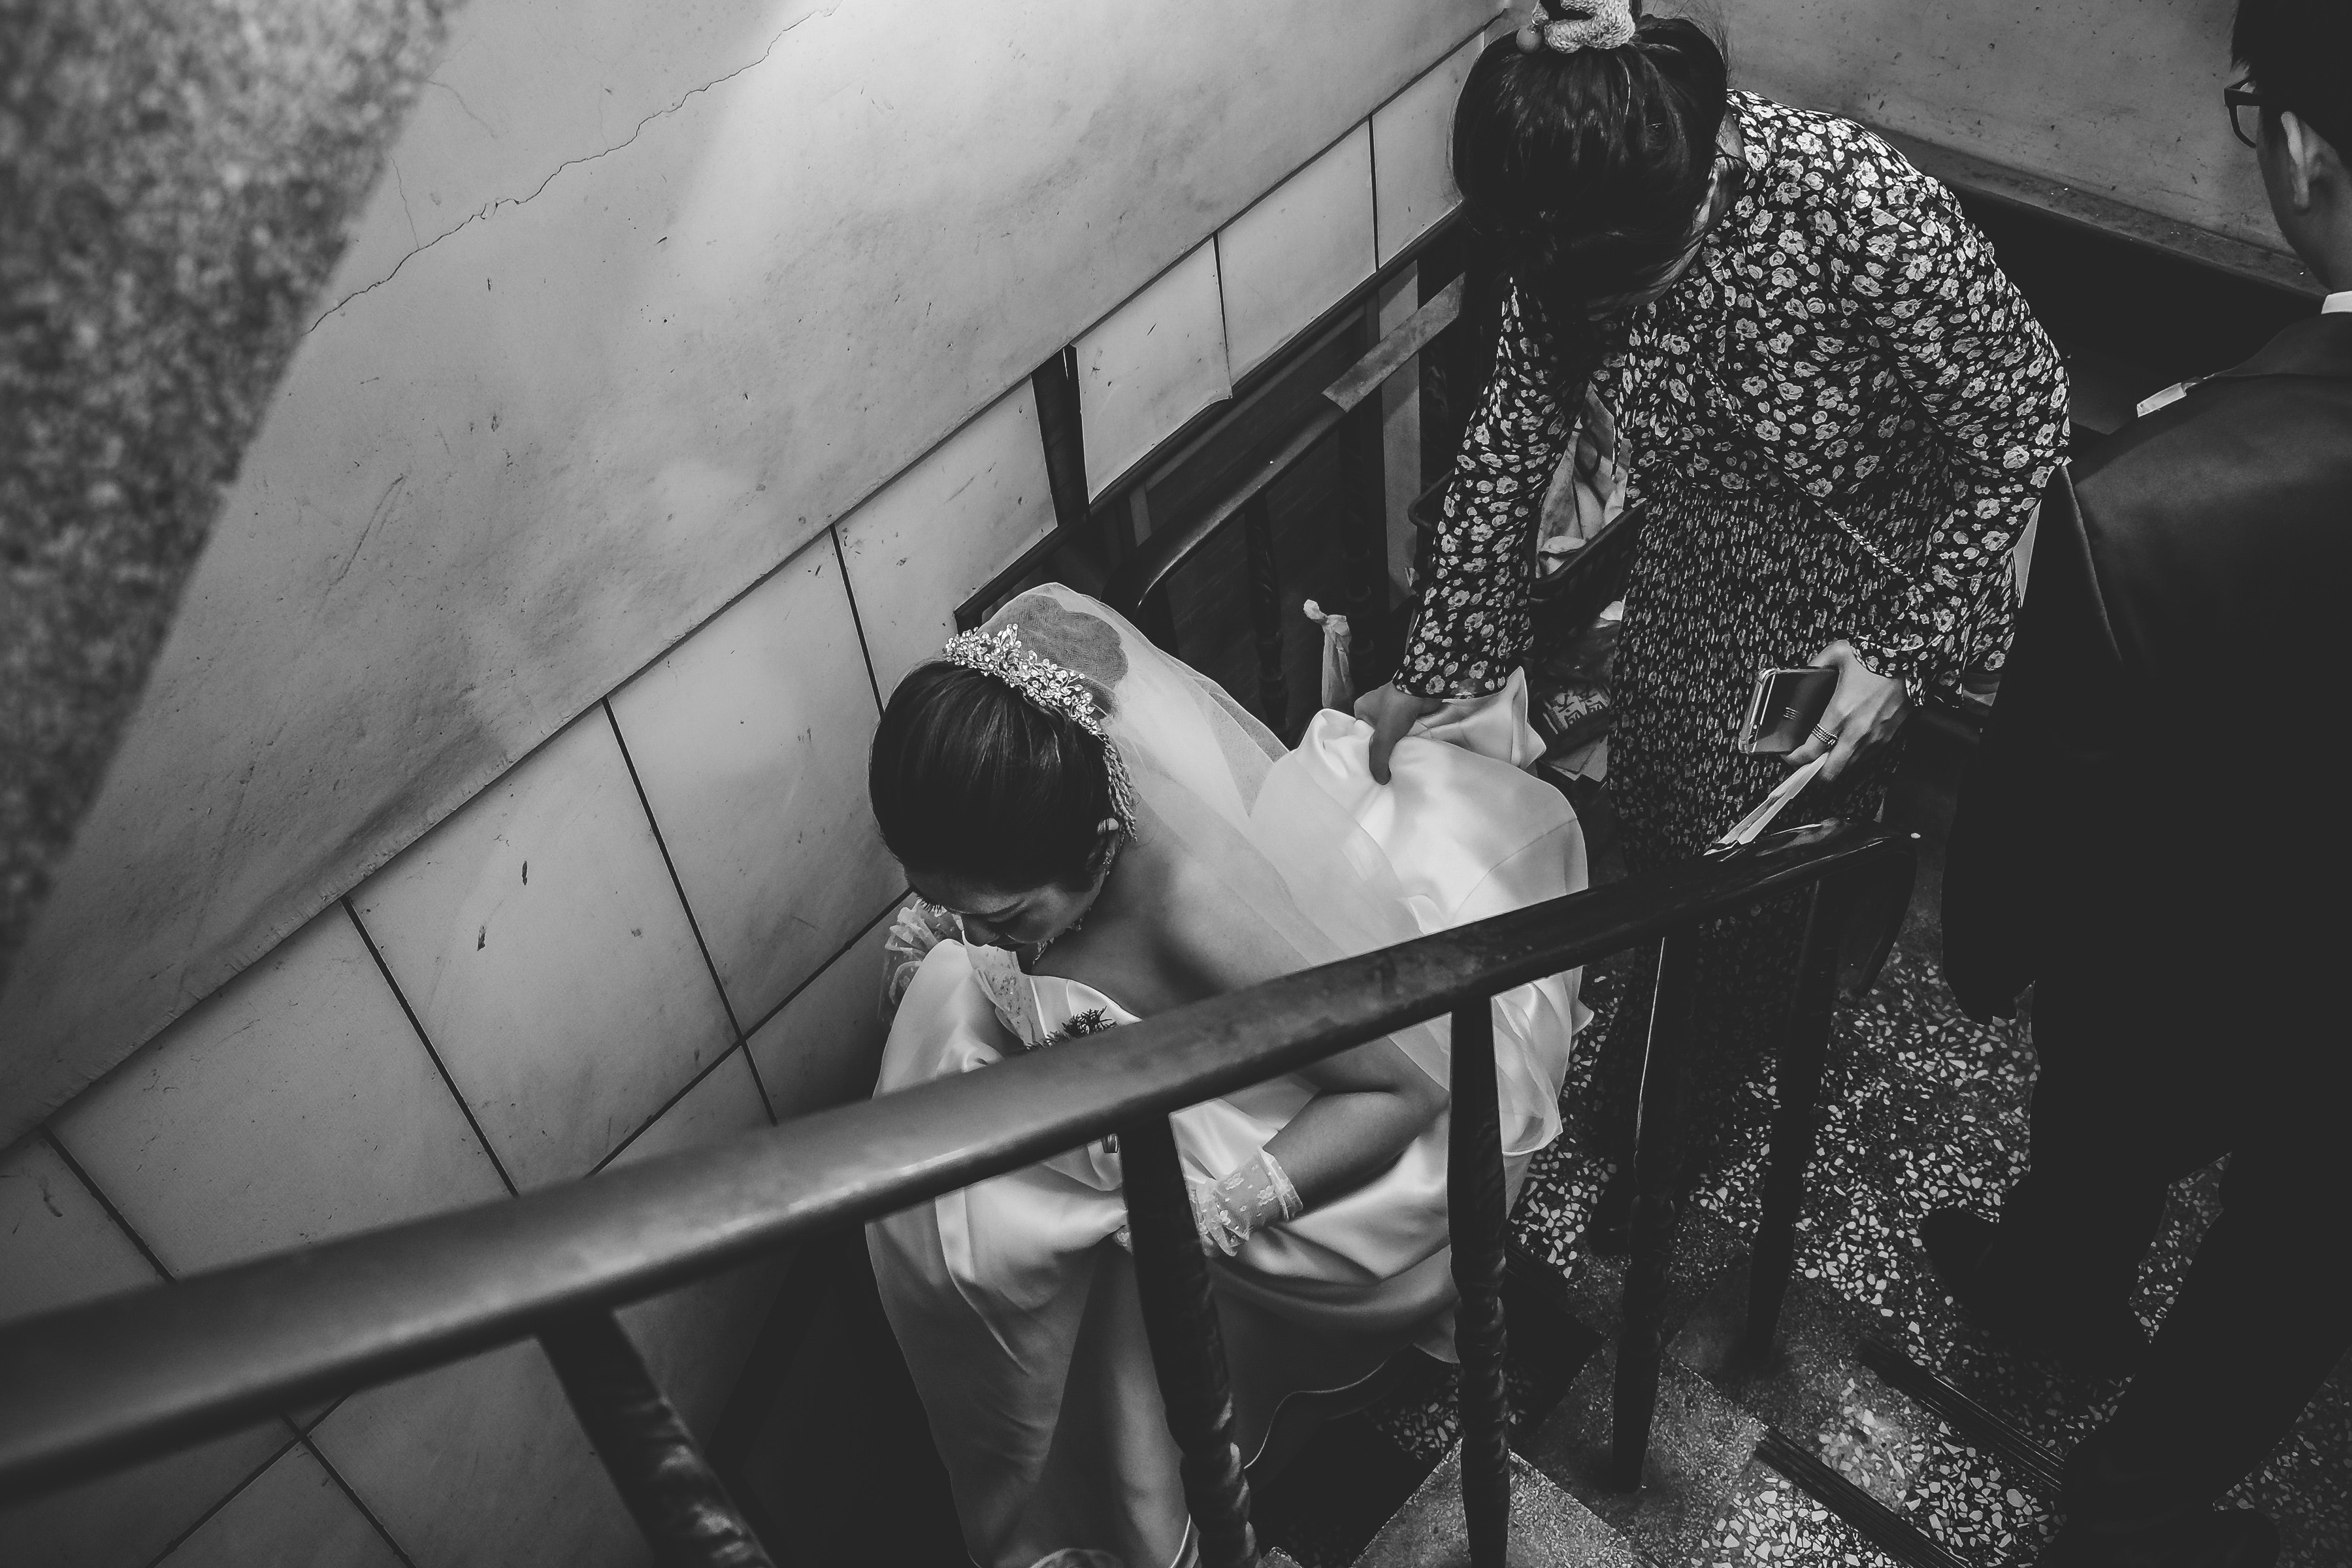
photograph, white, black and white, monochrome, monochrome photography, snapshot, photography, style